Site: brandenburg
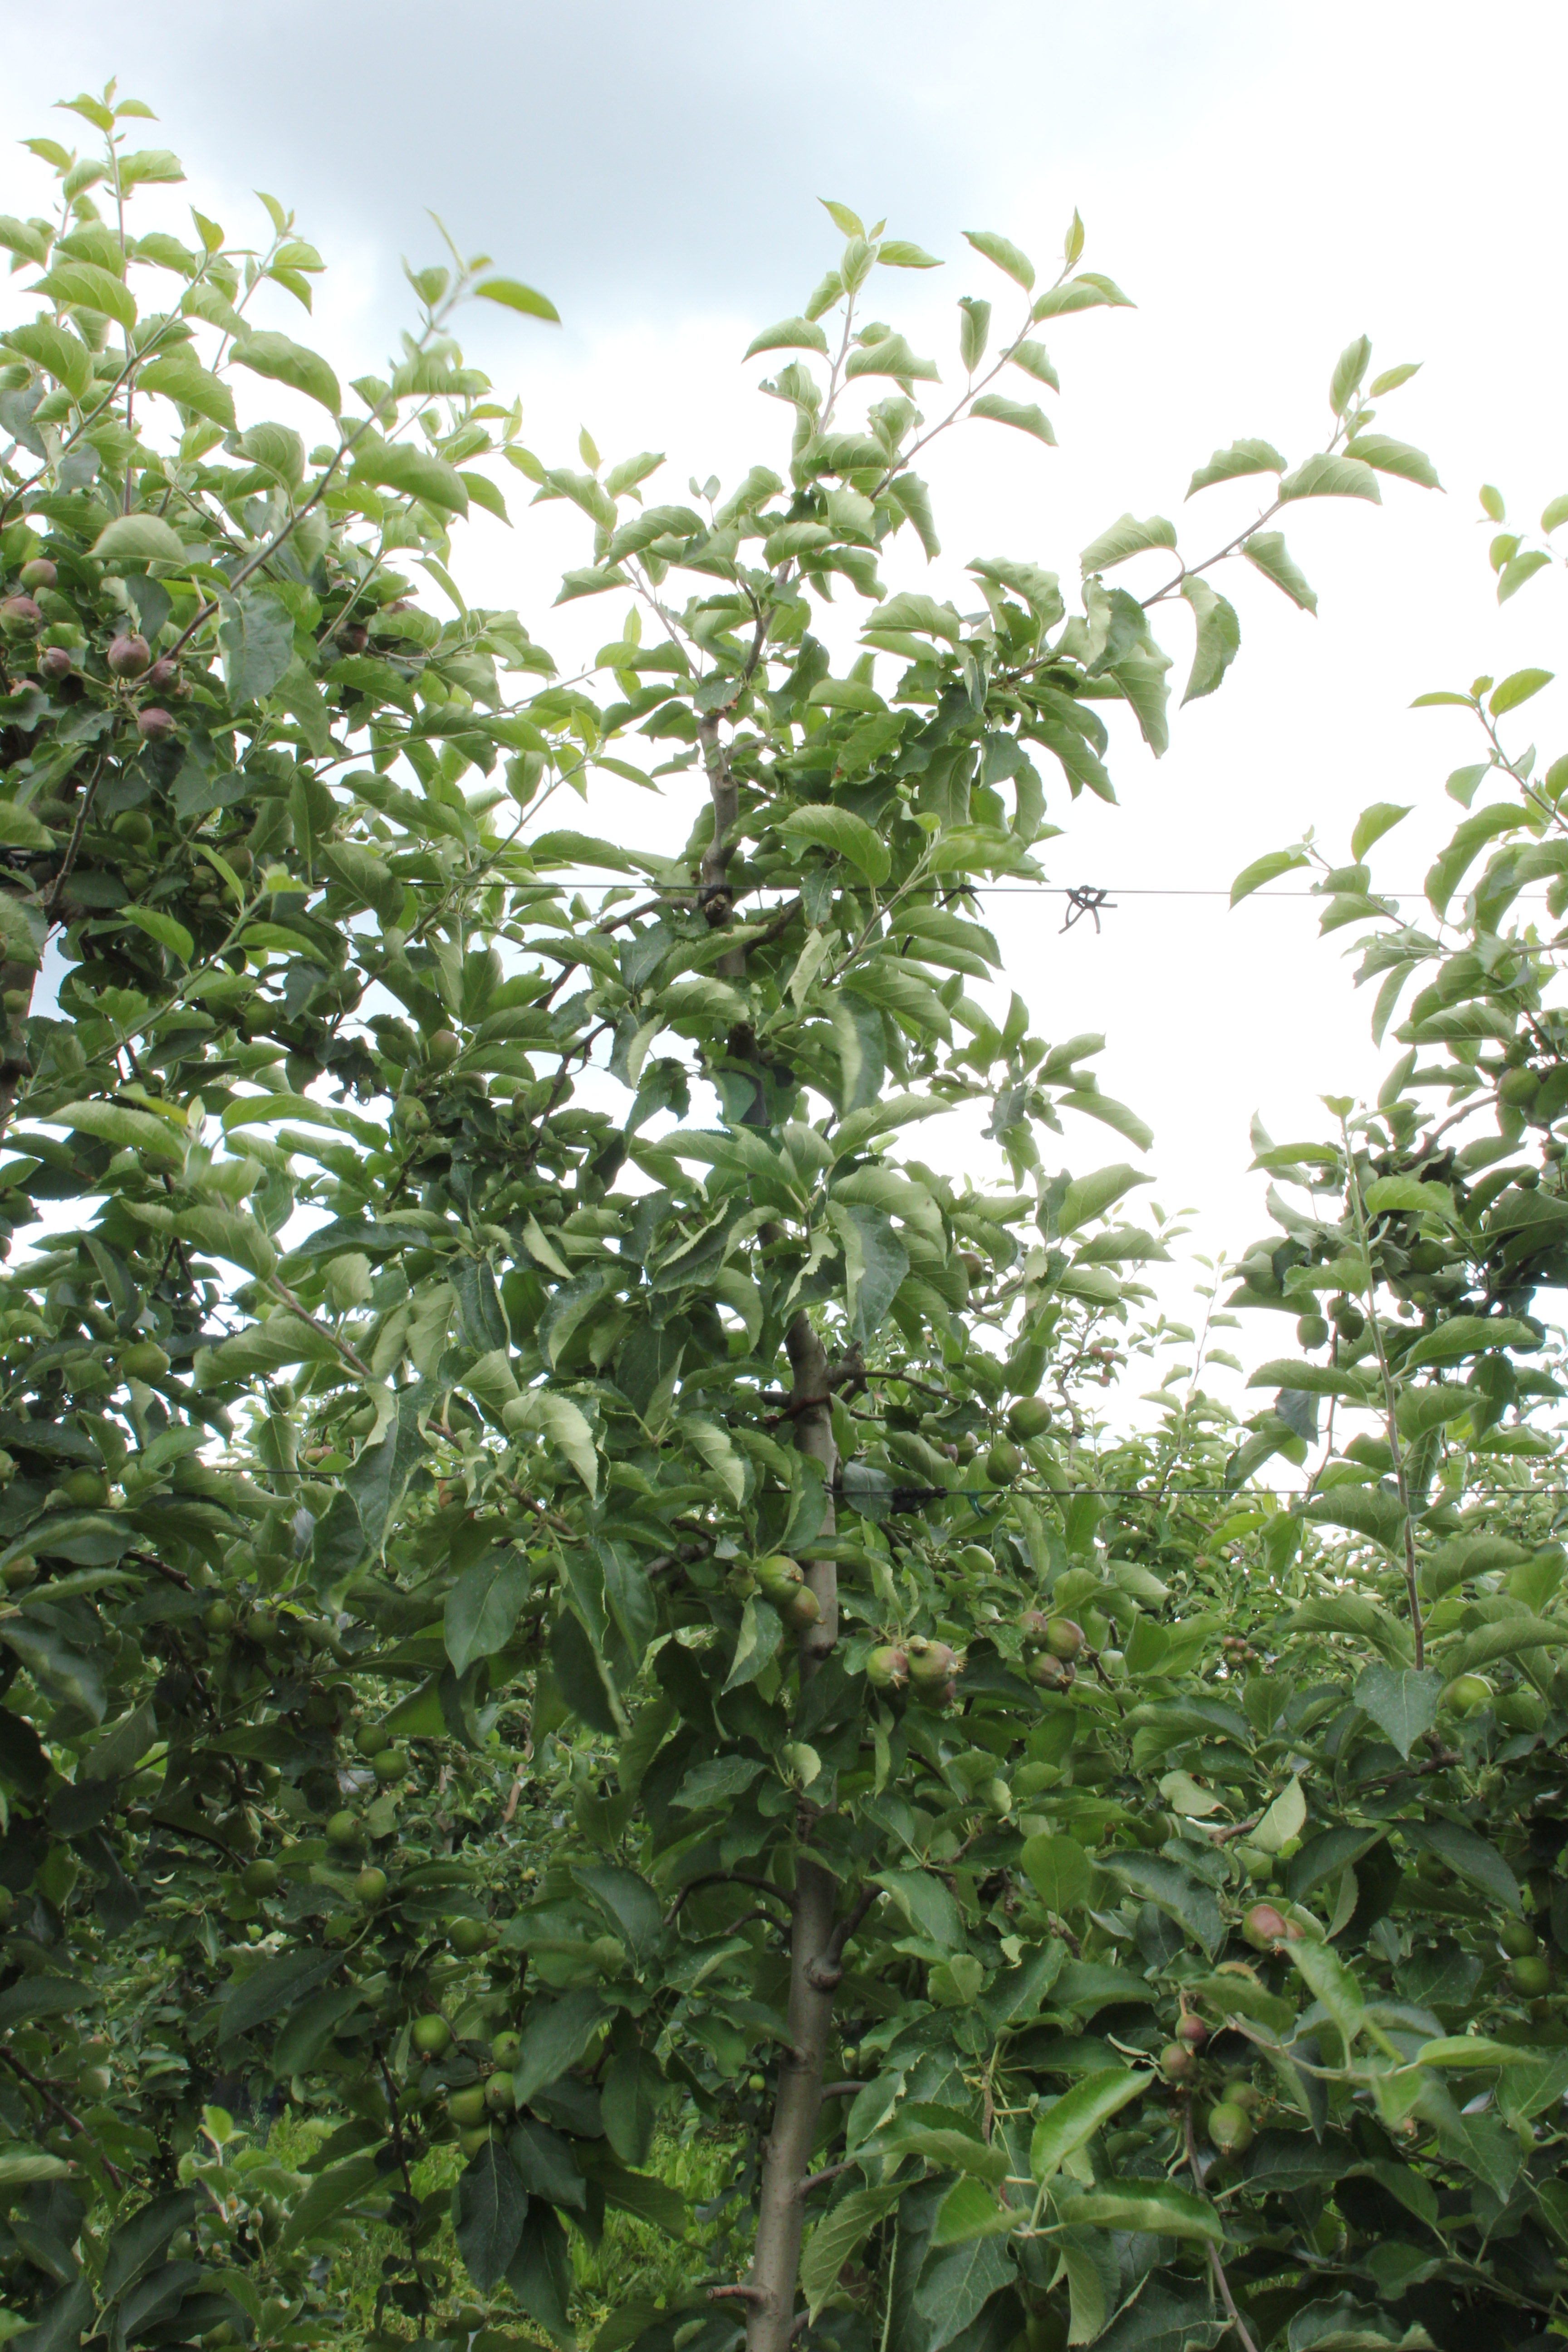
Growth stage (BBCH 73): Development of fruit